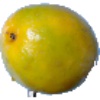
Label: Maracuja 1